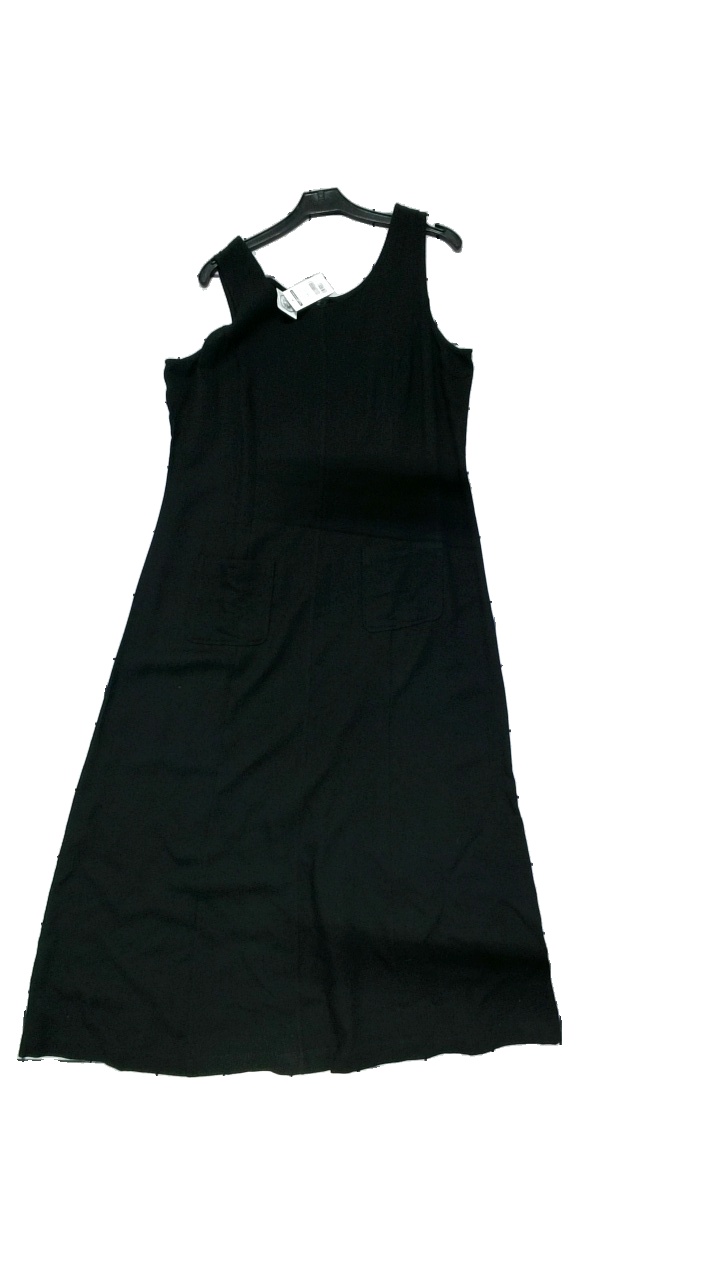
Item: Dress (Ladies)
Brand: Laura Ashley Mellan
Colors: Black
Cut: Long, Loose
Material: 80% viscose, 20% wool
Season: All
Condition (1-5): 4
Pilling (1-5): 4
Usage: Reuse
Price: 250-400